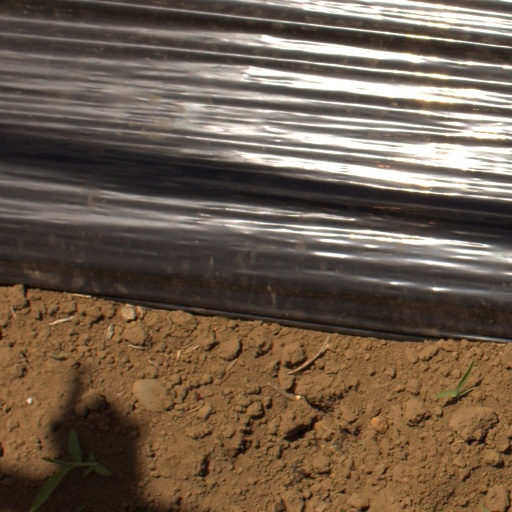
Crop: Jerusalem artichoke